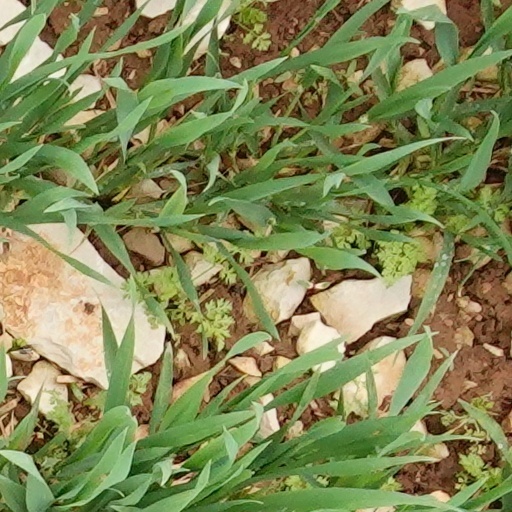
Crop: wheat